Monfaucon, Dordogne

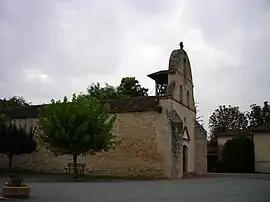
The church in Monfaucon

Monfaucon is a commune in Dordogne department in Nouvelle-Aquitaine in southwestern France.